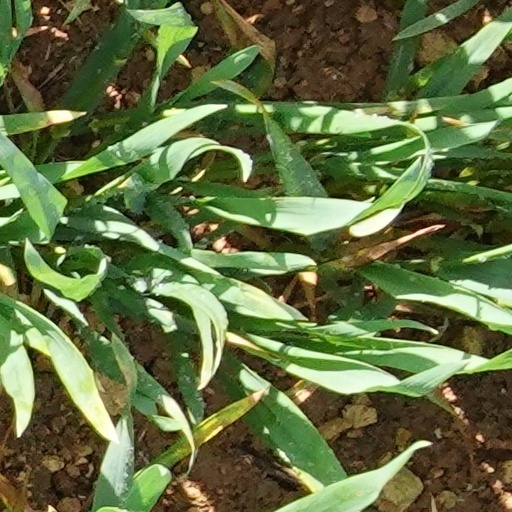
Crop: wheat